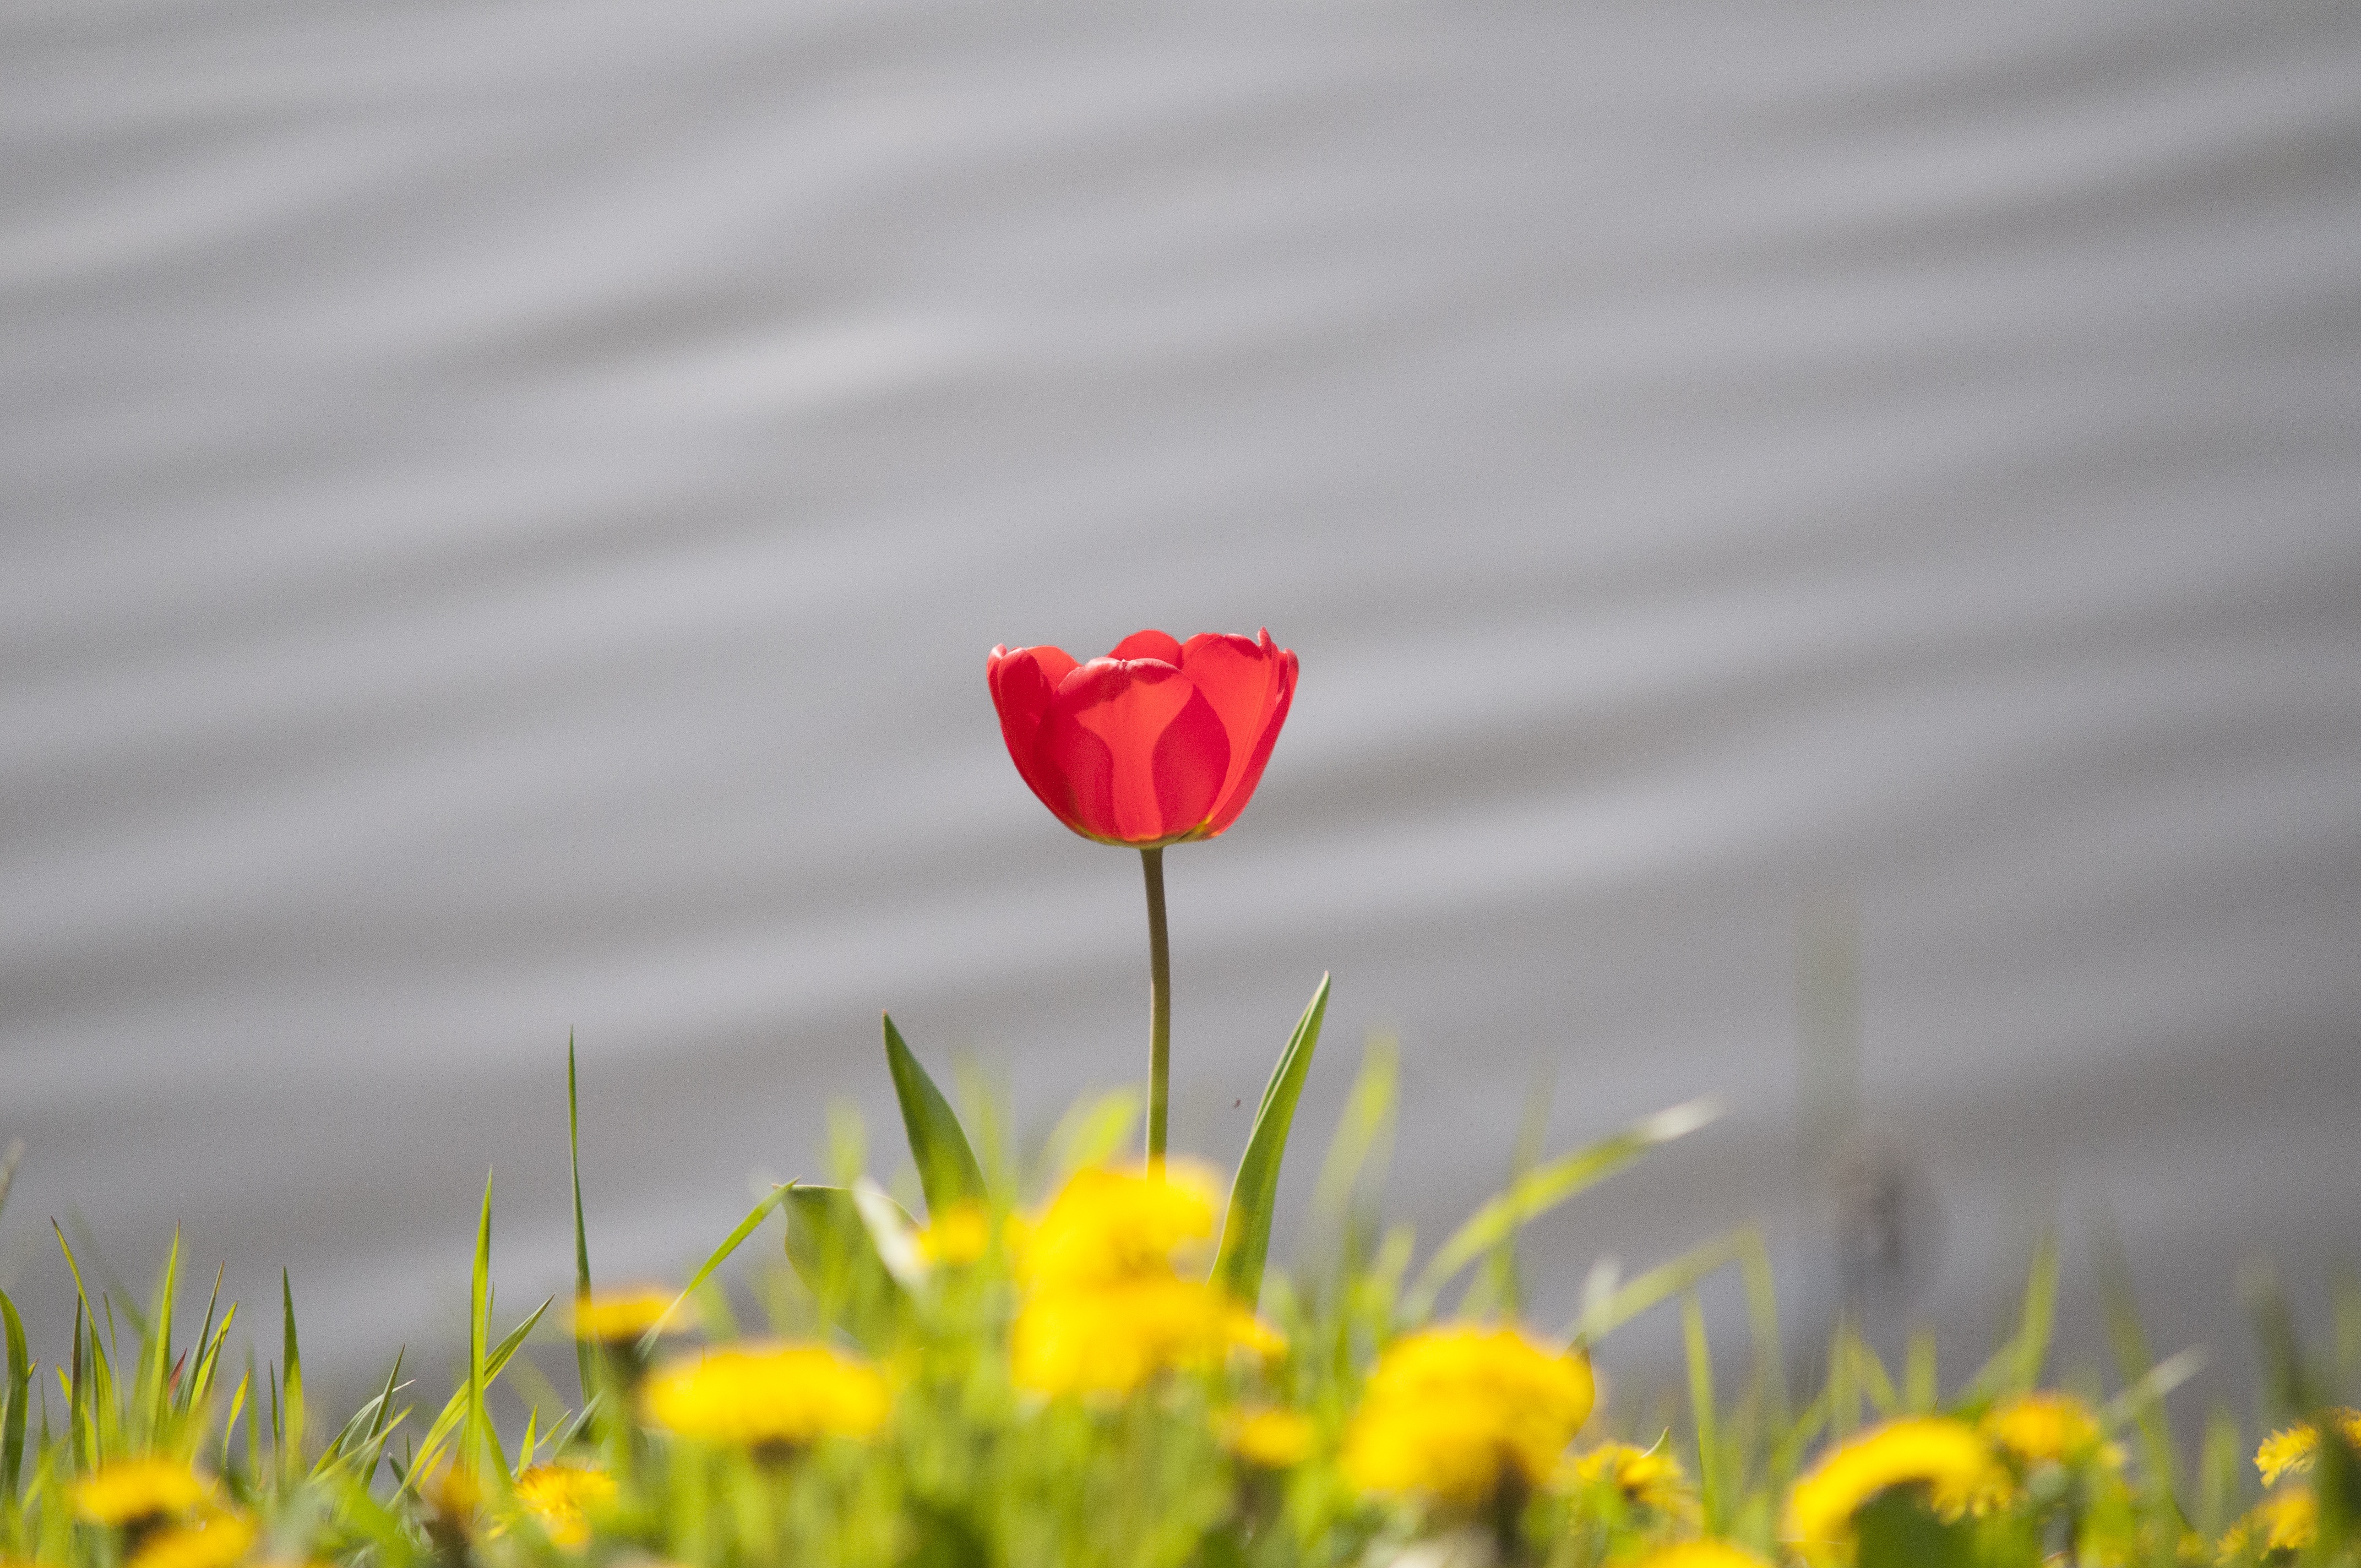
nature, plant, field, meadow, flower, petal, tulip, spring, red, yellow, waterfront, flora, wildflower, close up, red flower, poppy, macro photography, flowering plant, bol, plant stem, land plant